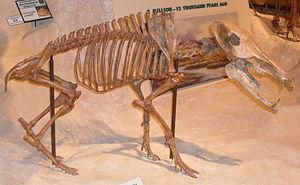
Mylohyus est un genre éteint de pécaris, qui vivait en Amérique du Nord et en Amérique centrale au cours du Pliocène et du Pléistocène. Ce genre s'est éteint vers 9 000 ans avant notre ère, après l'arrivée de l'Homme moderne en Amérique.
Le Pécari à long nez, Mylohyus fossilis, est une espèce éteinte de pécaris qui vivait en Amérique du Nord au cours du Pléistocène. Cette espèce était contemporaine d’une autre espèce plus petite, le Pécari à tête plate. Son extinction remonte à la fin de l’âge de glace, il y a environ 9 000 ans.